Minot, North Dakota

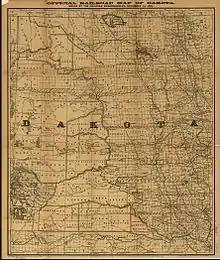
Dakota Territory , showing Burlington, at the time the county seat, and Minot, which was a smaller, unincorporated village.

Minot came into existence in 1886, after the Great Northern Railway laid track through the area. A tent town sprang up overnight, as if by "magic", giving Minot its first nickname, the Magic City; in the next five months, the population increased to over 5,000, further bolstering the nickname. The town site was chosen by the railroad to be placed on the land of homesteader Erik Ramstad, who was convinced to relinquish his claim and became one of the city leaders. The town was named after Henry Minot (1859–1890), a Great Northern investor, ornithologist, and friend of Hill. Its Arikara name is "niwaharít sahaáhkat", and its Hidatsa name is "maagada'ashish" ("Plum Coulee").